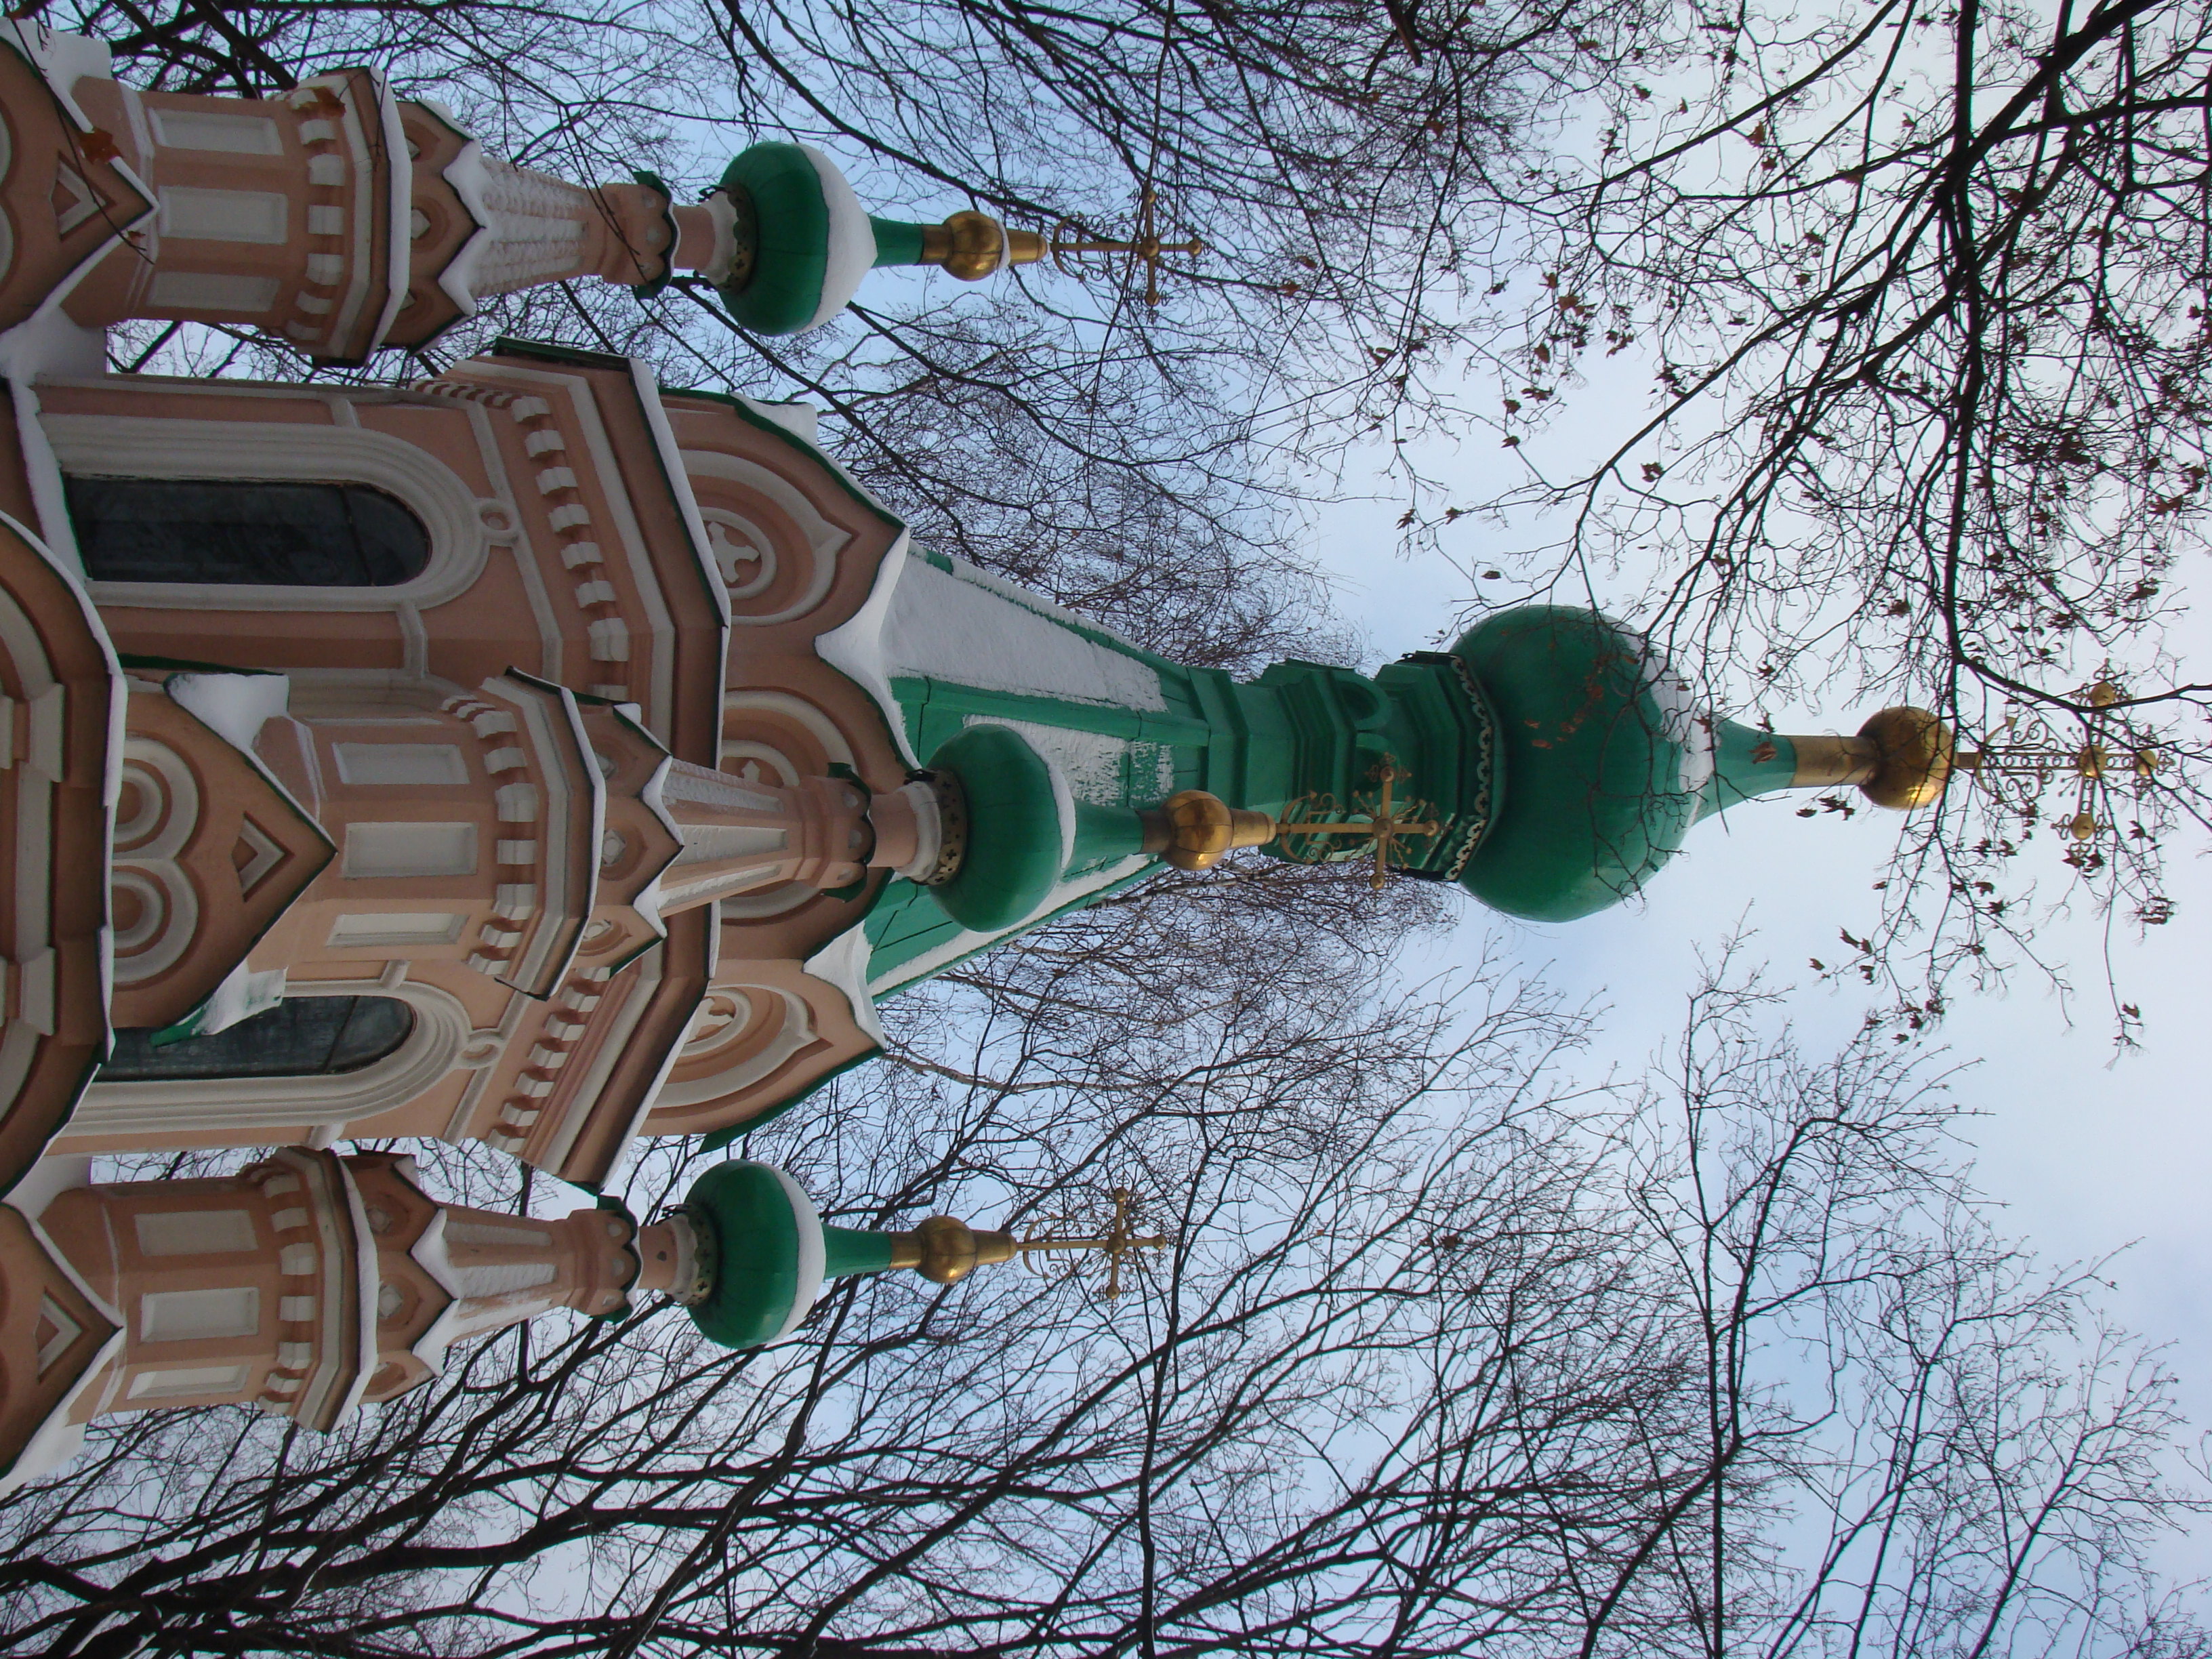
building, city, church, place of worship, steeple, monastery, sony, moscow, russia, moskau, dsc, h9, dsch9